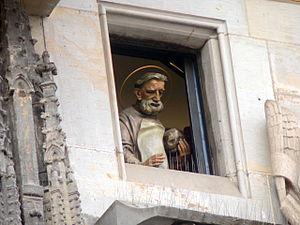
L'horloge astronomique de Prague est une horloge astronomique médiévale qui se trouve à Prague, capitale de la République tchèque, sur la place de la Vieille-Ville. L'horloge est située sur le mur Sud de l'hôtel de ville. Le monument a un fort attrait touristique : dès que sonnent les heures, des centaines de personnes se pressent à ses pieds pour l'observer s'animer et la photographier.